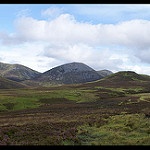
Scene: Outdoor